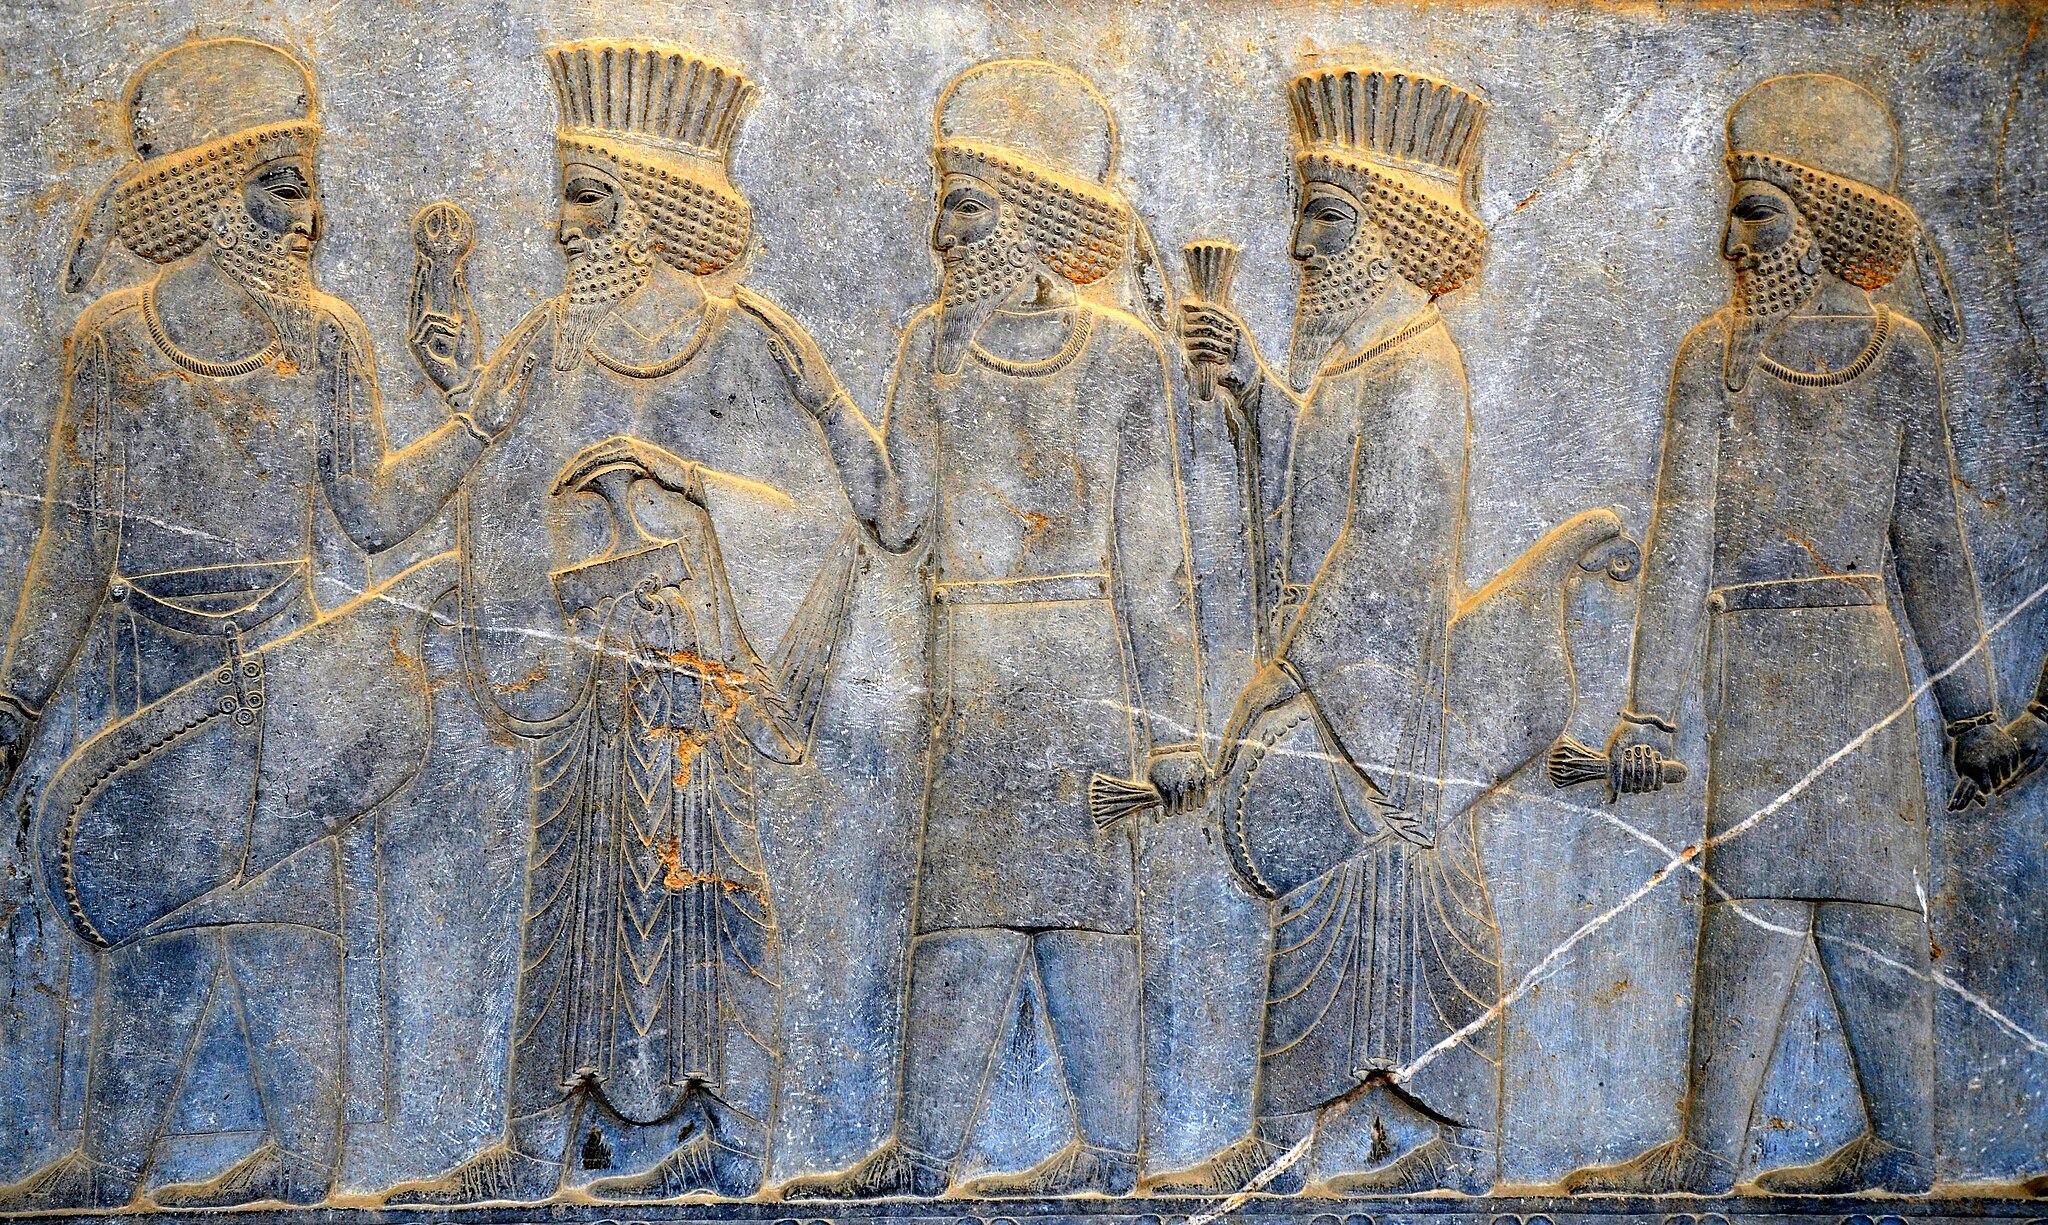
Title: Iran - Perspolis - panoramio
Description: Iran - Perspolis
Date: Taken on 26 April 2012
Categories: Panoramio files uploaded by Panoramio upload bot, Panoramio images reviewed by trusted users, Photos from Panoramio, Files with coordinates missing SDC location of creation, 2012 in Persepolis, Iran photographs taken on 2012-04-26, Relief of dignitaries at court ceremony, Apadana of Persepolis, Photos from Panoramio ID 1317158